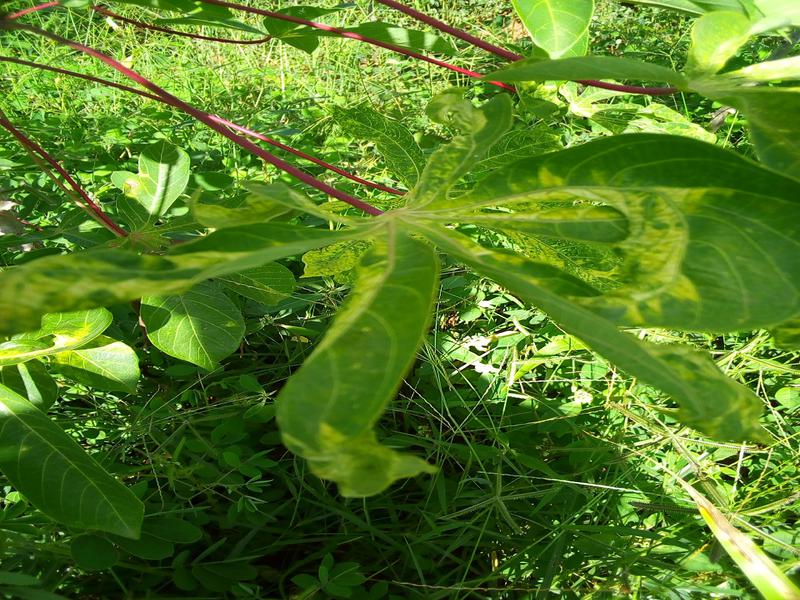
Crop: cassava
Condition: mosaic_disease